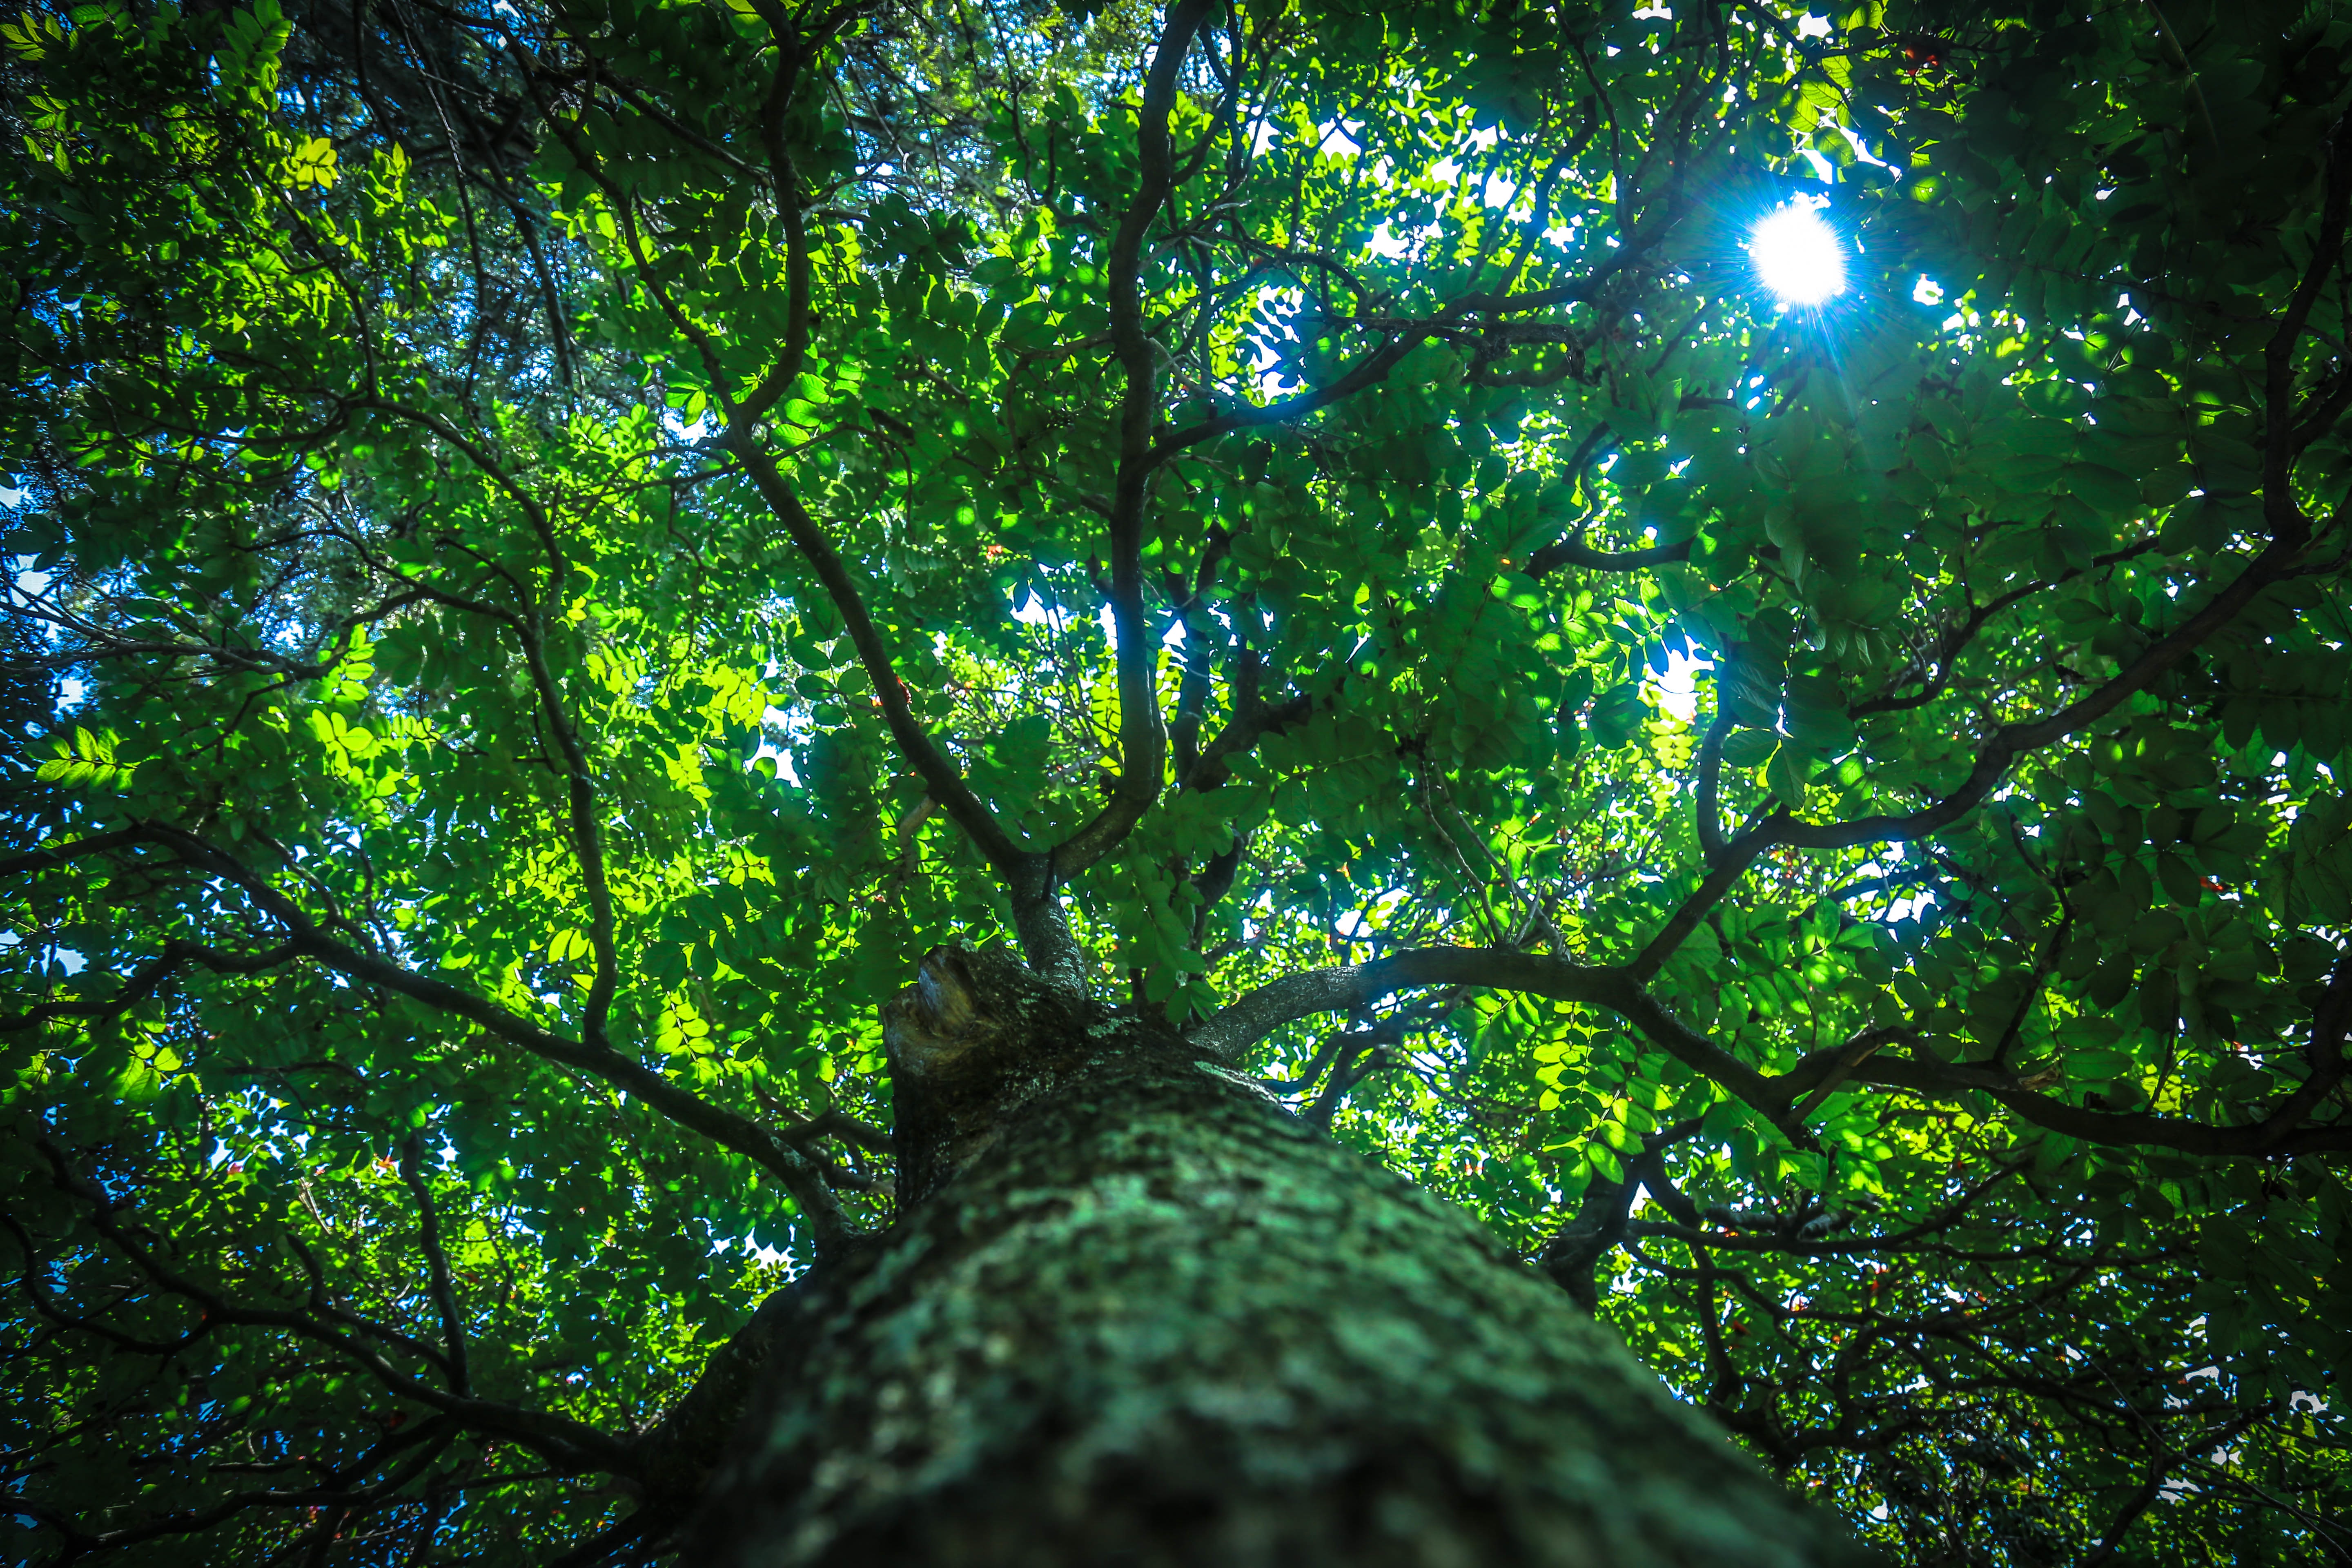
tree, nature, forest, branch, light, plant, sunlight, leaf, flower, green, jungle, autumn, botany, vegetation, rainforest, deciduous, woodland, habitat, ecosystem, biome, old growth forest, natural environment, woody plant, temperate broadleaf and mixed forest